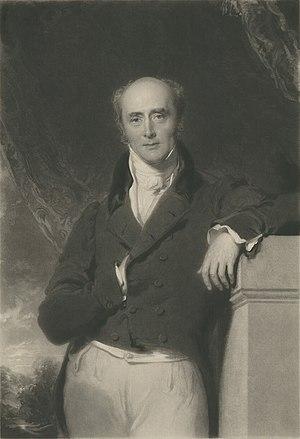
Sir George Hayter est un peintre et graveur anglais de renom, spécialiste de la peinture de portraits et de grands tableaux impliquant dans certains cas, plusieurs centaines de portraits individuels. La reine Victoria apprécie ses mérites et nomme Hayter son peintre principal en ordinaire et lui décerne aussi le titre de Chevalier en 1841.
Charles Grey, né à Fallodon dans le Northumberland le 13 mars 1764 et décédé le 17 juillet 1845 à Howick House, est un homme d'État britannique. Il est le fils de Charles Grey, 1ᵉʳ comte Grey. Il a été membre de l'ordre de la Jarretière et du conseil privé du Royaume-Uni.
Le Leader de la Chambre des lords est le ministre chargé des relations avec la Chambre des lords au sein du gouvernement et membre du Cabinet du Royaume-Uni.